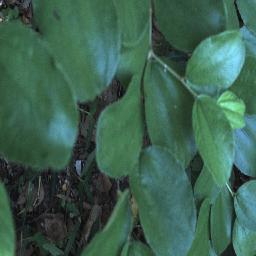
Label: chinee_apple